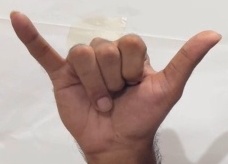
ASL sign: Y